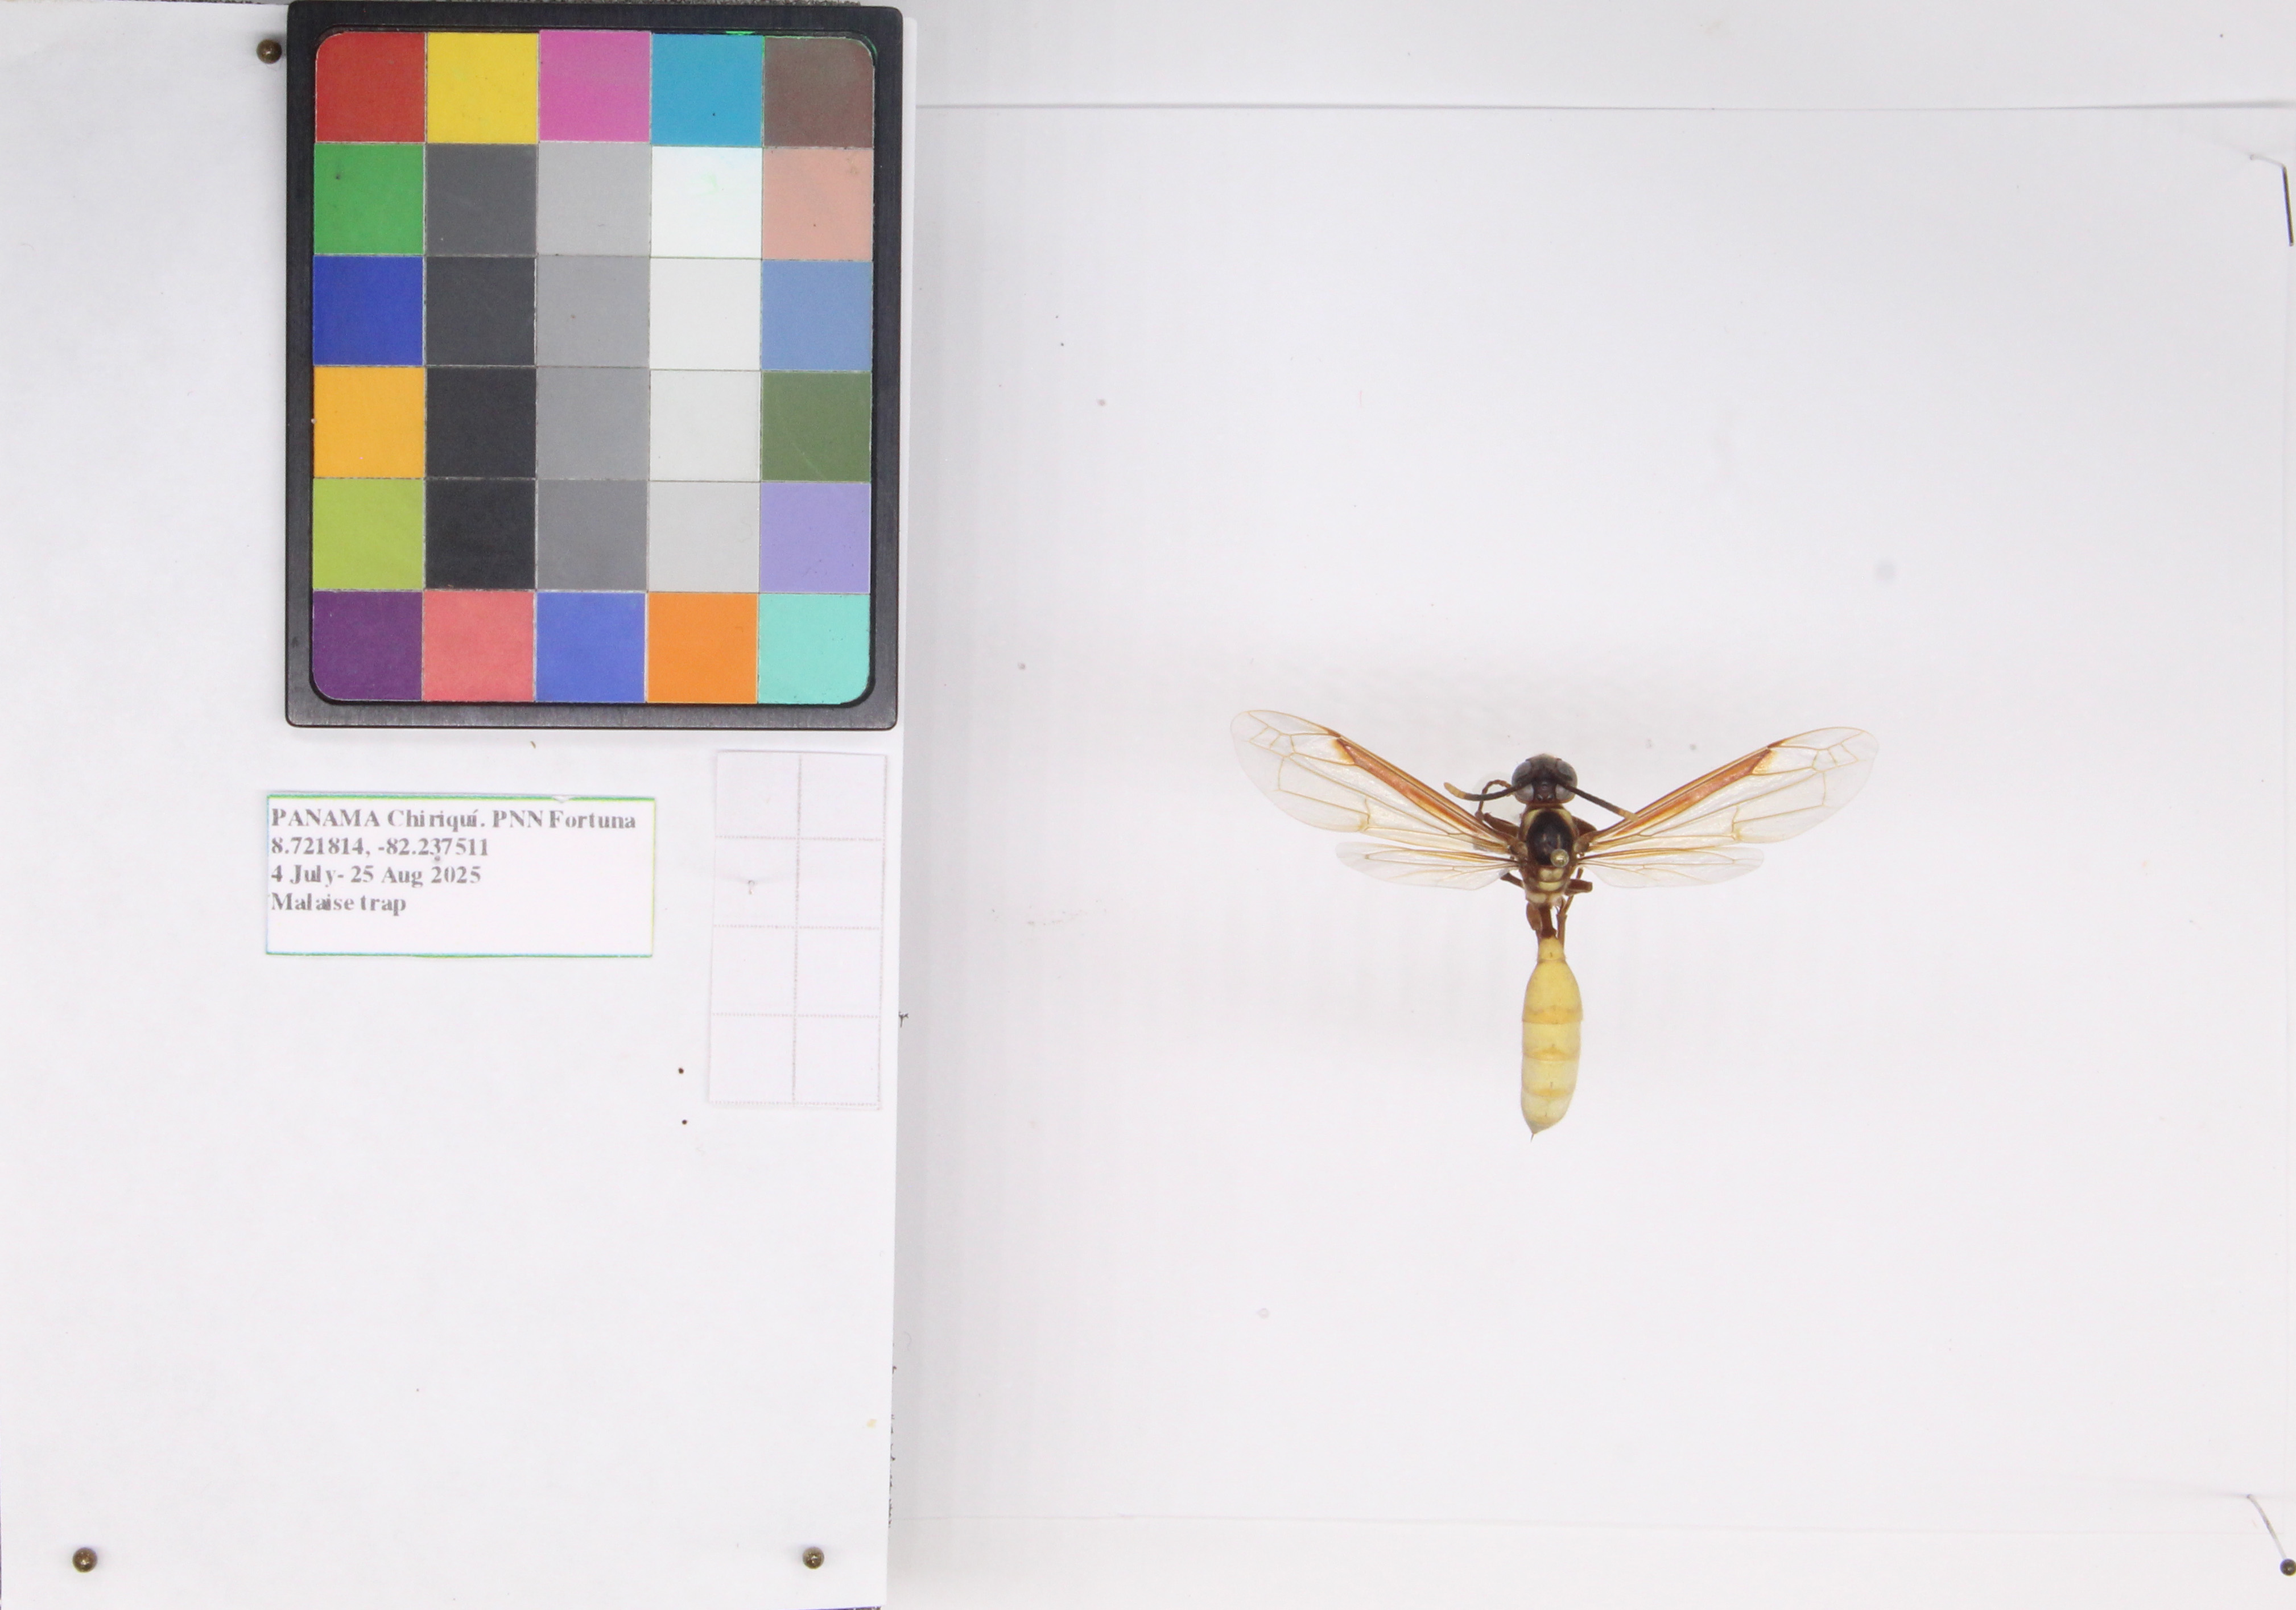
Label: wasp
Location: Fortuna